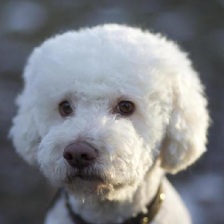
Label: animals